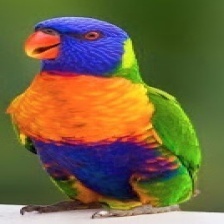
Species: RAINBOW LORIKEET
Scientific name: TRICHOGLOSSUS MOLUCCANUS
ImageNet parent category: lorikeet